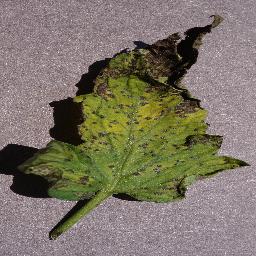
Label: Tomato___Septoria_leaf_spot